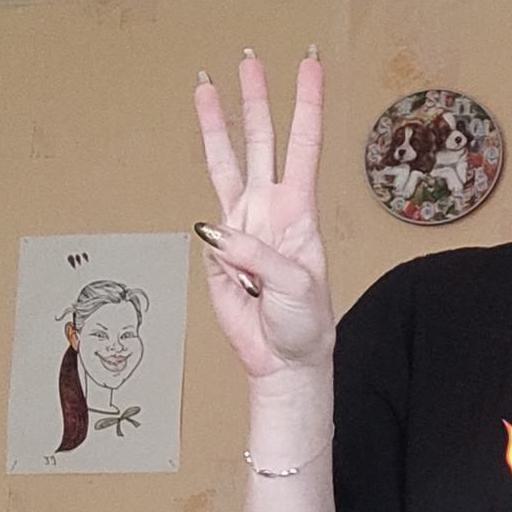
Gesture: three